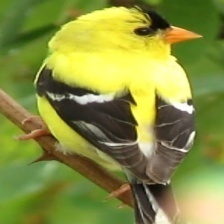
Species: AMERICAN GOLDFINCH
Scientific name: SPINUS TRISTIS
ImageNet parent category: goldfinch